Ardipithecus ramidus

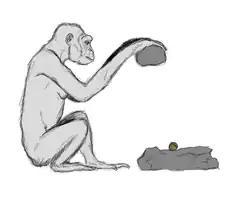
Hypothetical restoration of a female "Ardipithecus" using a hammer and anvil to crack open a nut

The reduced canine size and reduced skull robustness in "A. ramidus" males (about the same size in males and females) is typically correlated with reduced male–male conflict, increased parental investment, and monogamy. Because of this, it is assumed that "A. ramidus" lived in a society similar to bonobos and ateline monkeys due to a process of self domestication (becoming more and more docile which allows for a more gracile build). Because a similar process is thought to have occurred with the comparatively docile bonobos from more aggressive chimps, "A. ramidus" society may have seen an increase in maternal care and female mate selection compared to its ancestors. Alternatively, it is possible that increased male size is a derived trait instead of basal (it evolved later rather than earlier), and is a specialized adaptation in modern great apes as a response to a different and more physically exerting lifestyle in males than females rather than being tied to interspecific conflict.